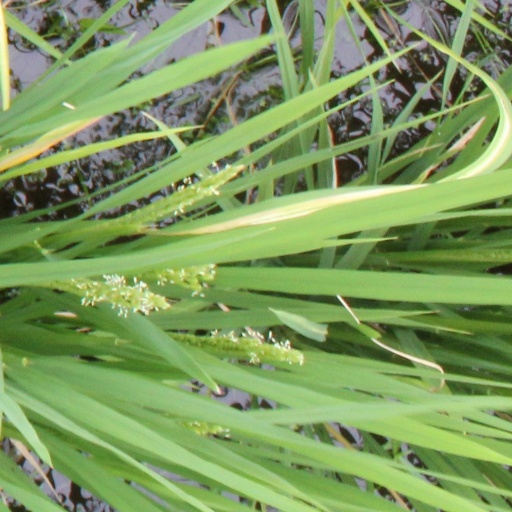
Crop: rice